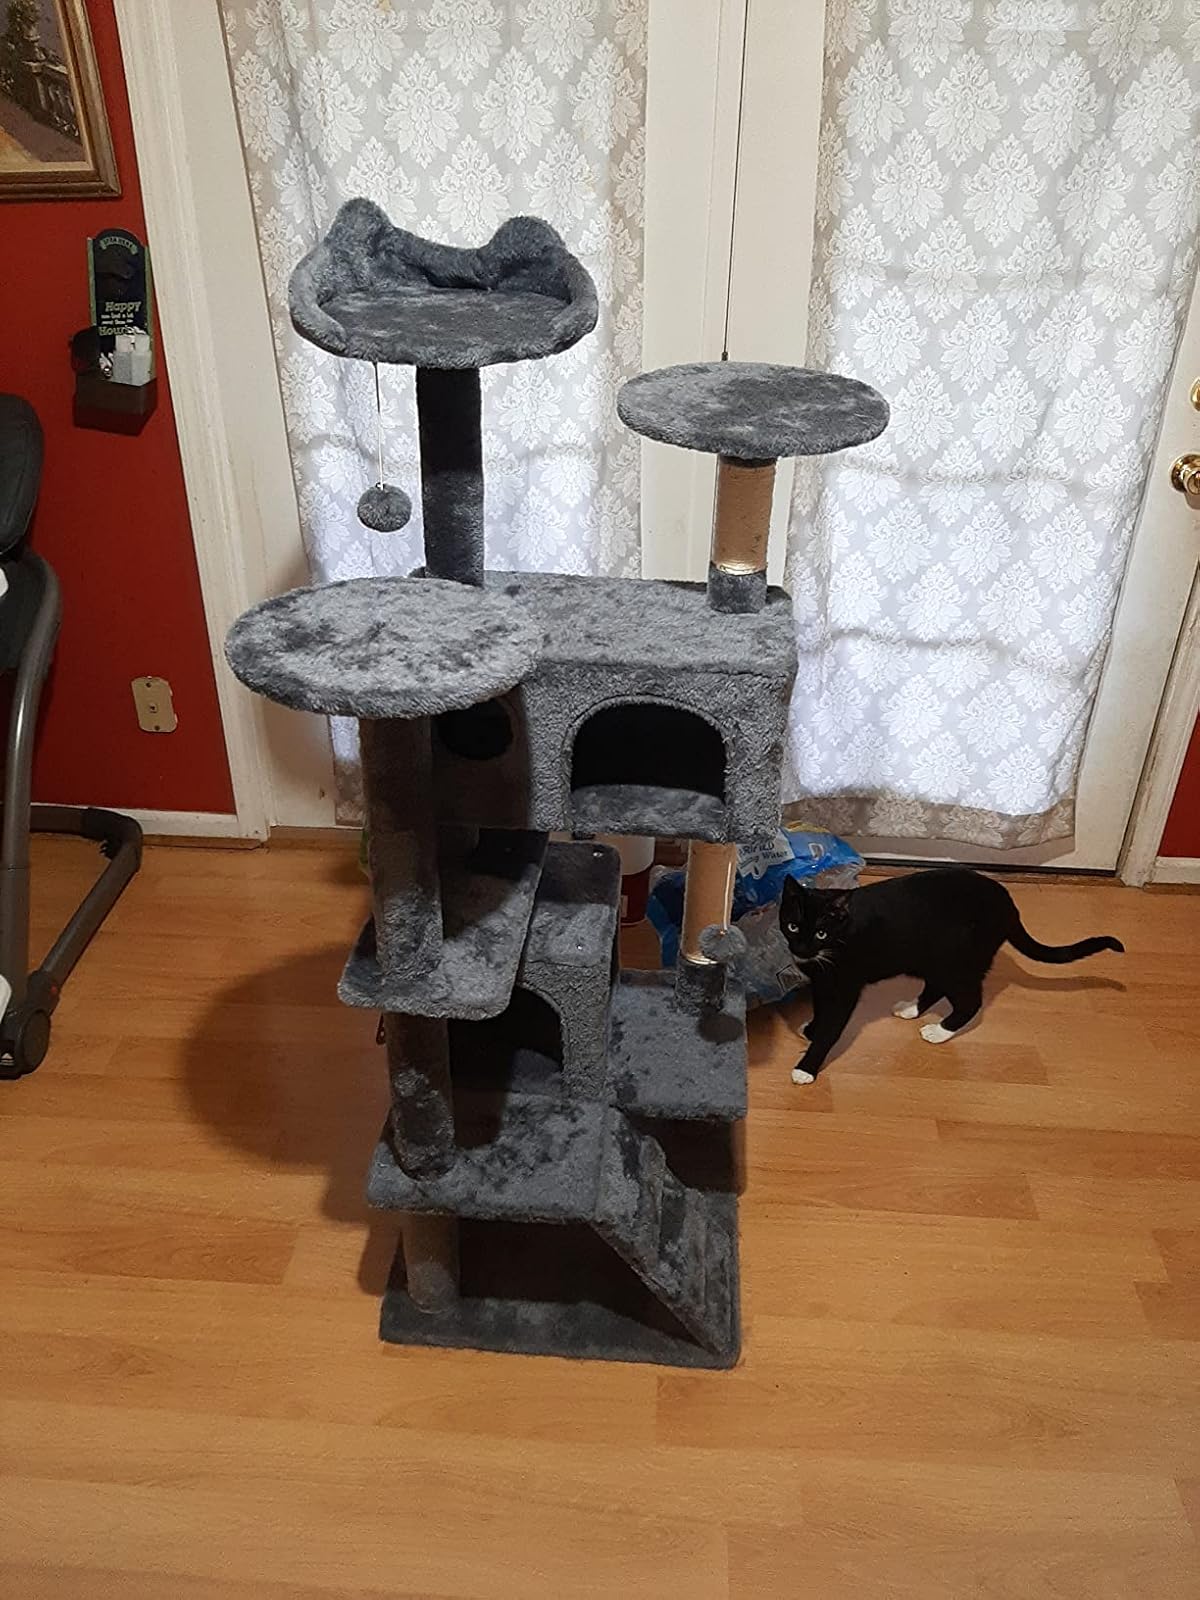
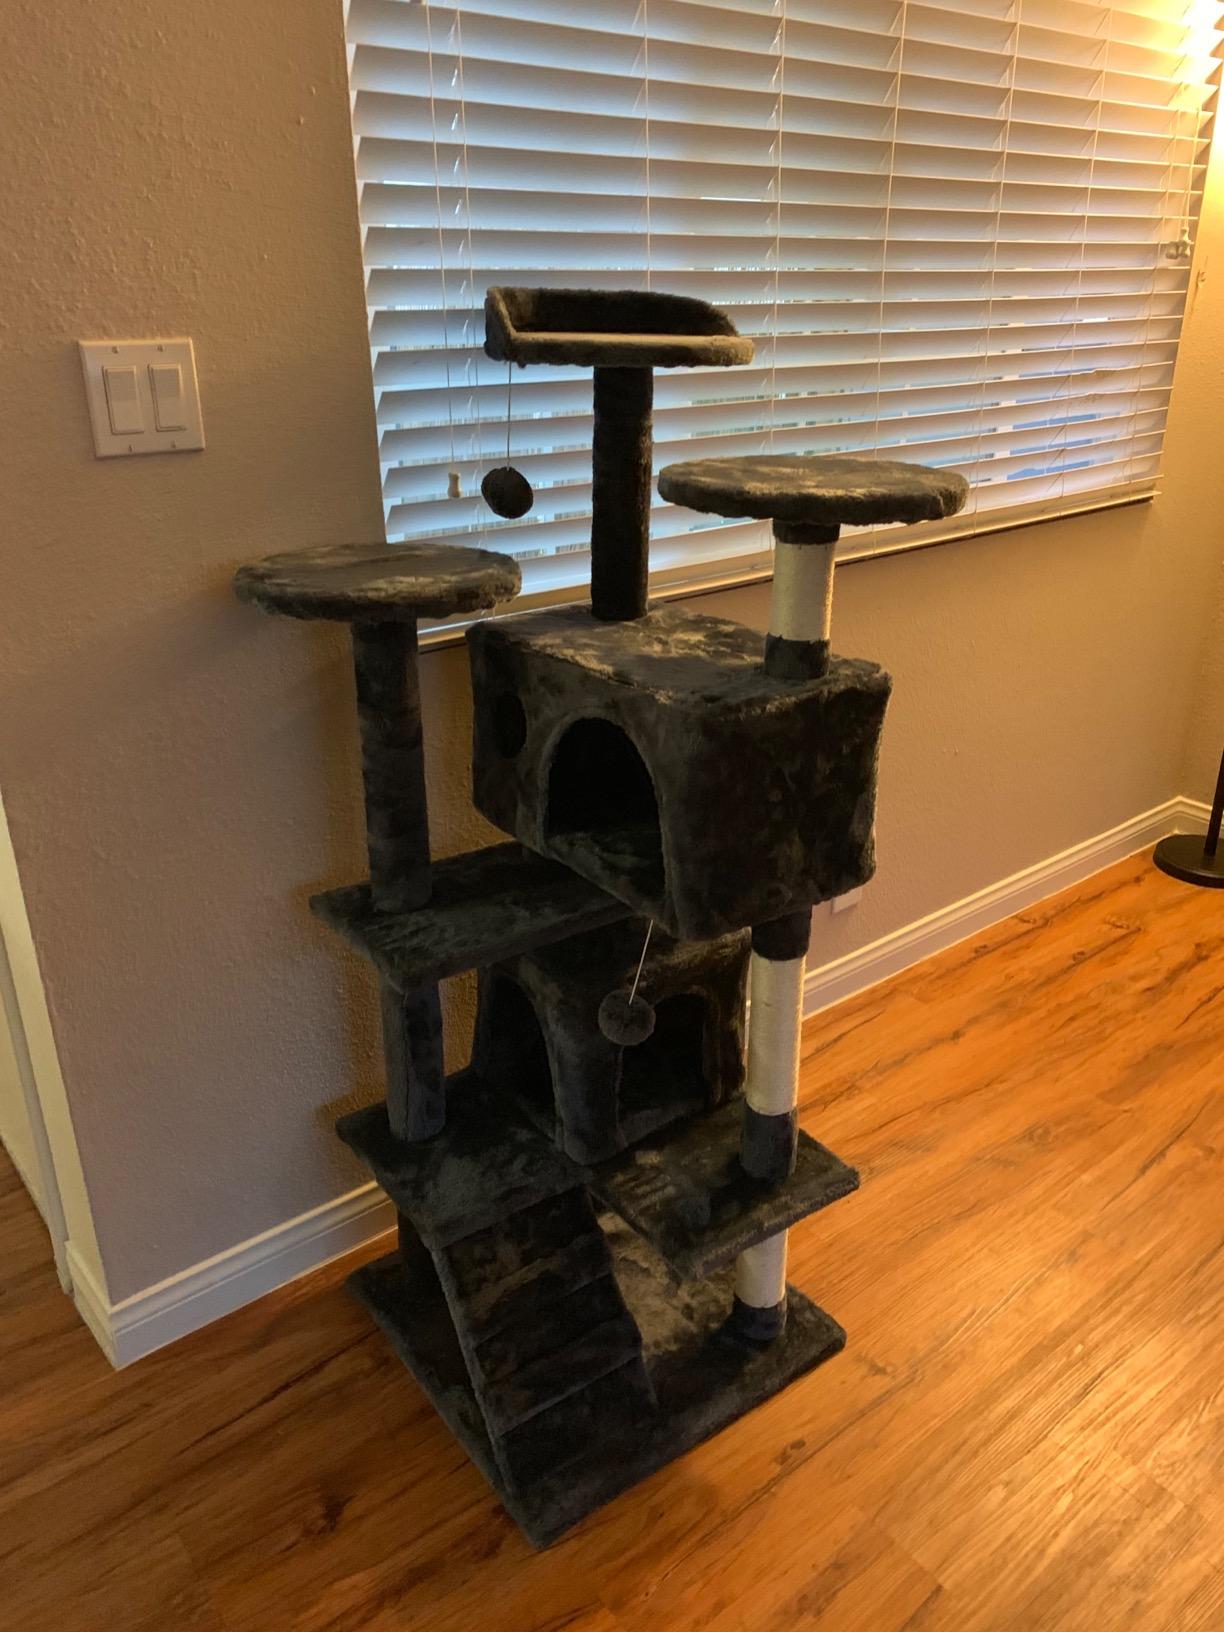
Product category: items_cat tree
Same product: yes